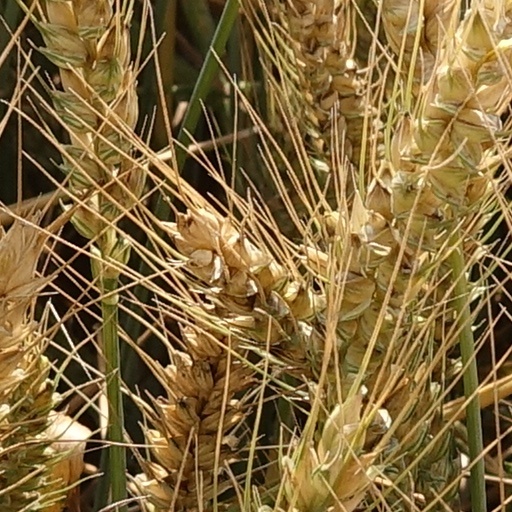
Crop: wheat